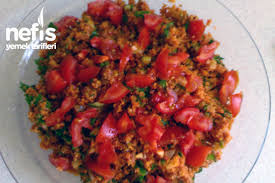
Yemek: kisir